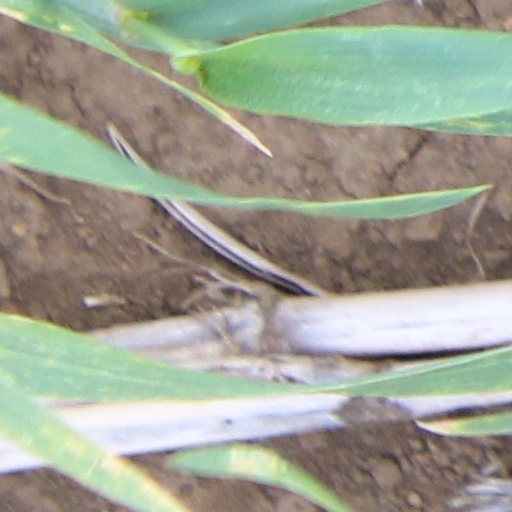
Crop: wheat